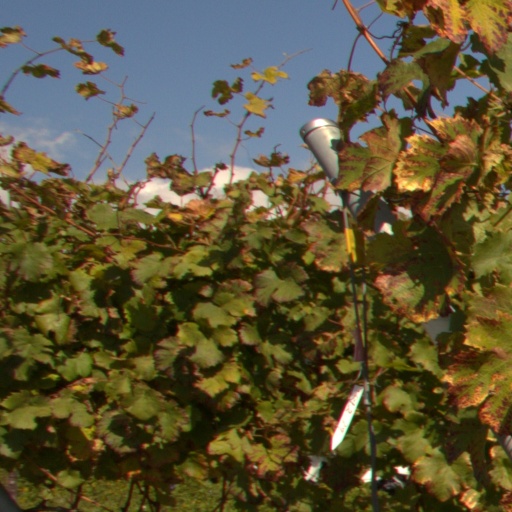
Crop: grape